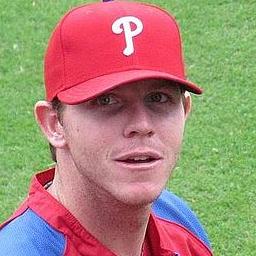
Age: 24